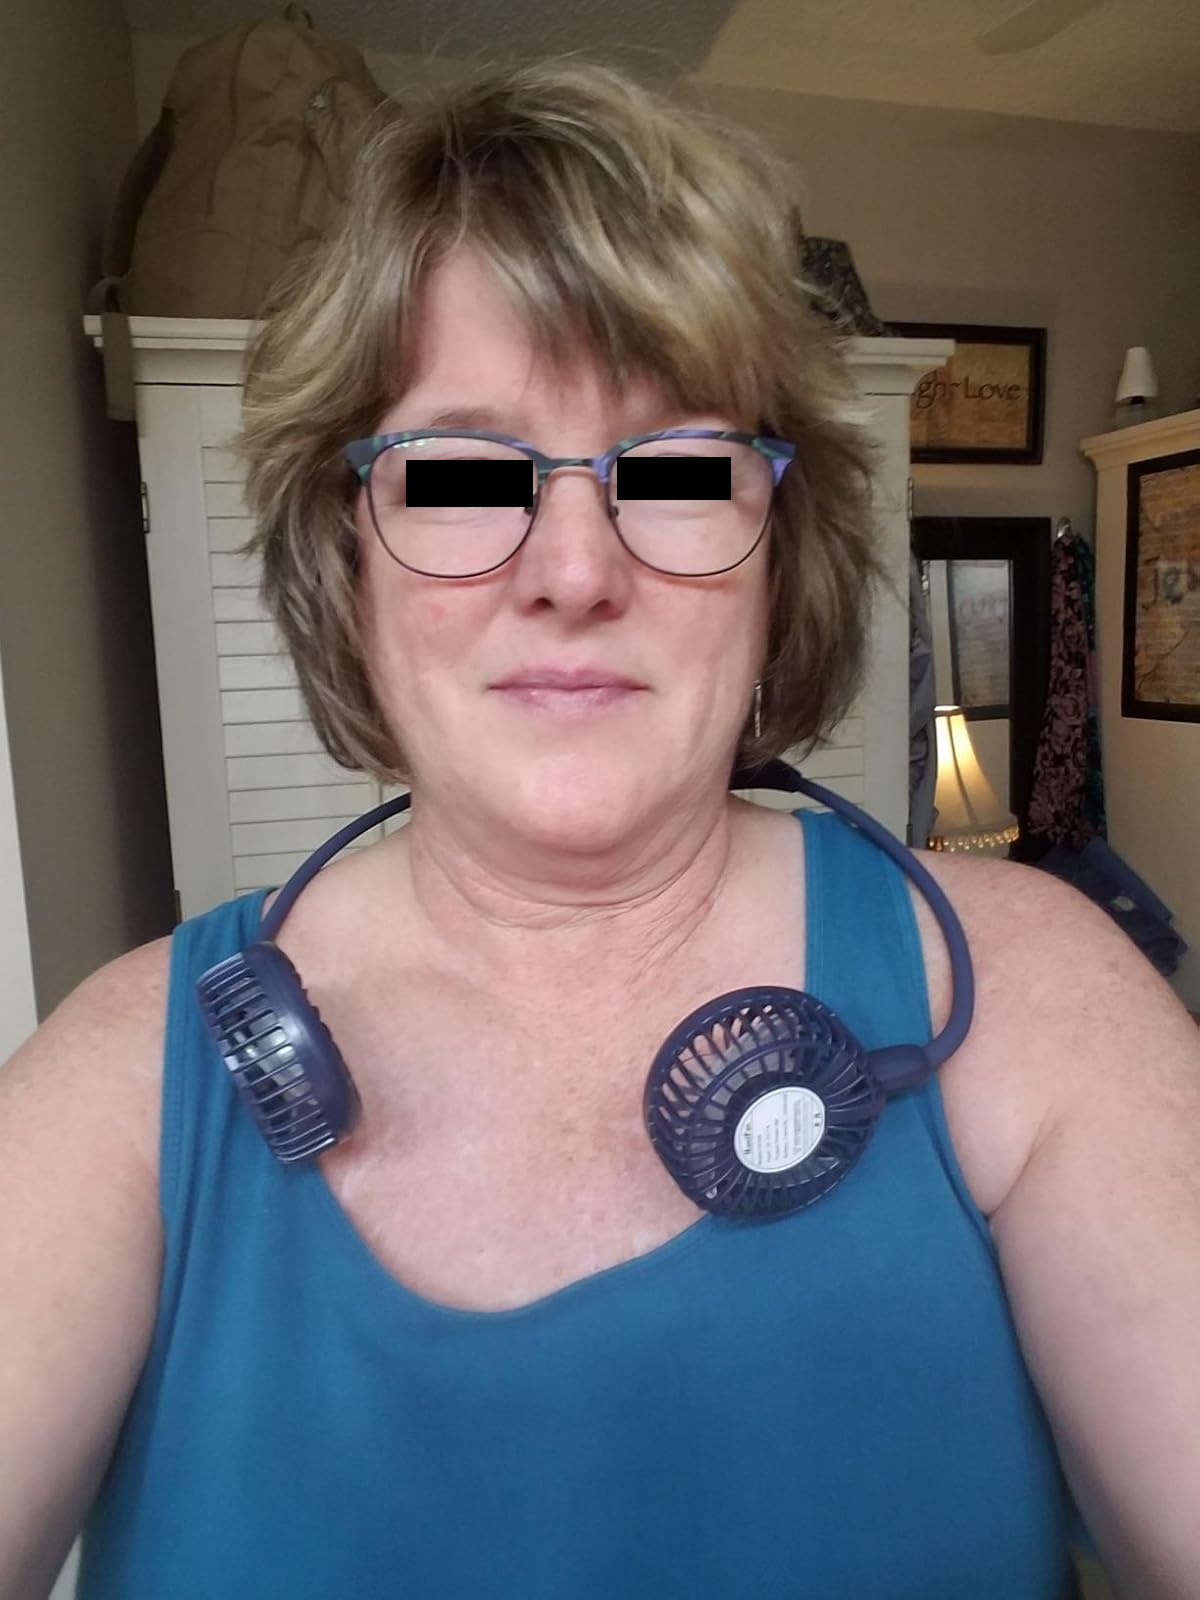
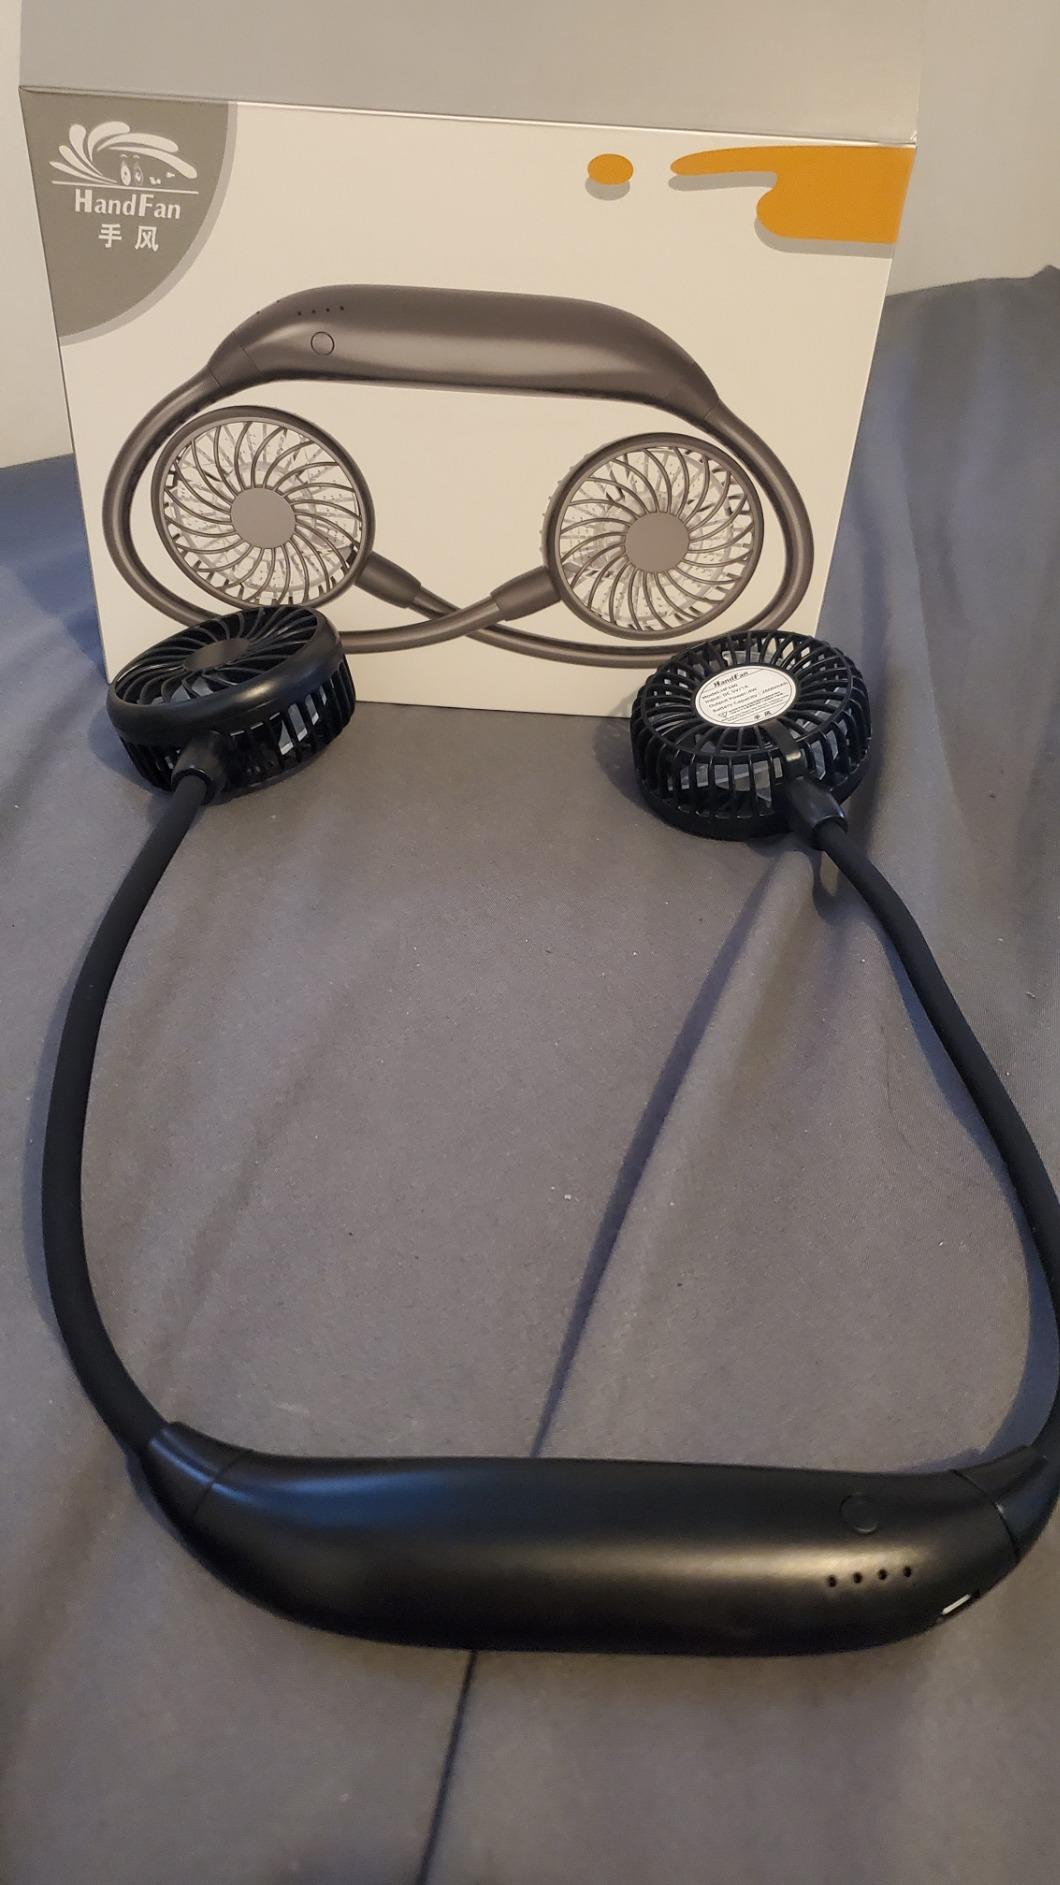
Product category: fan
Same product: no